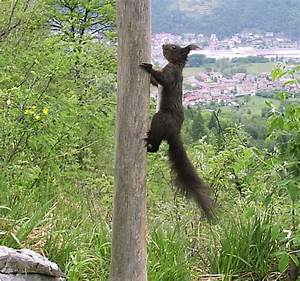
Label: scoiattolo